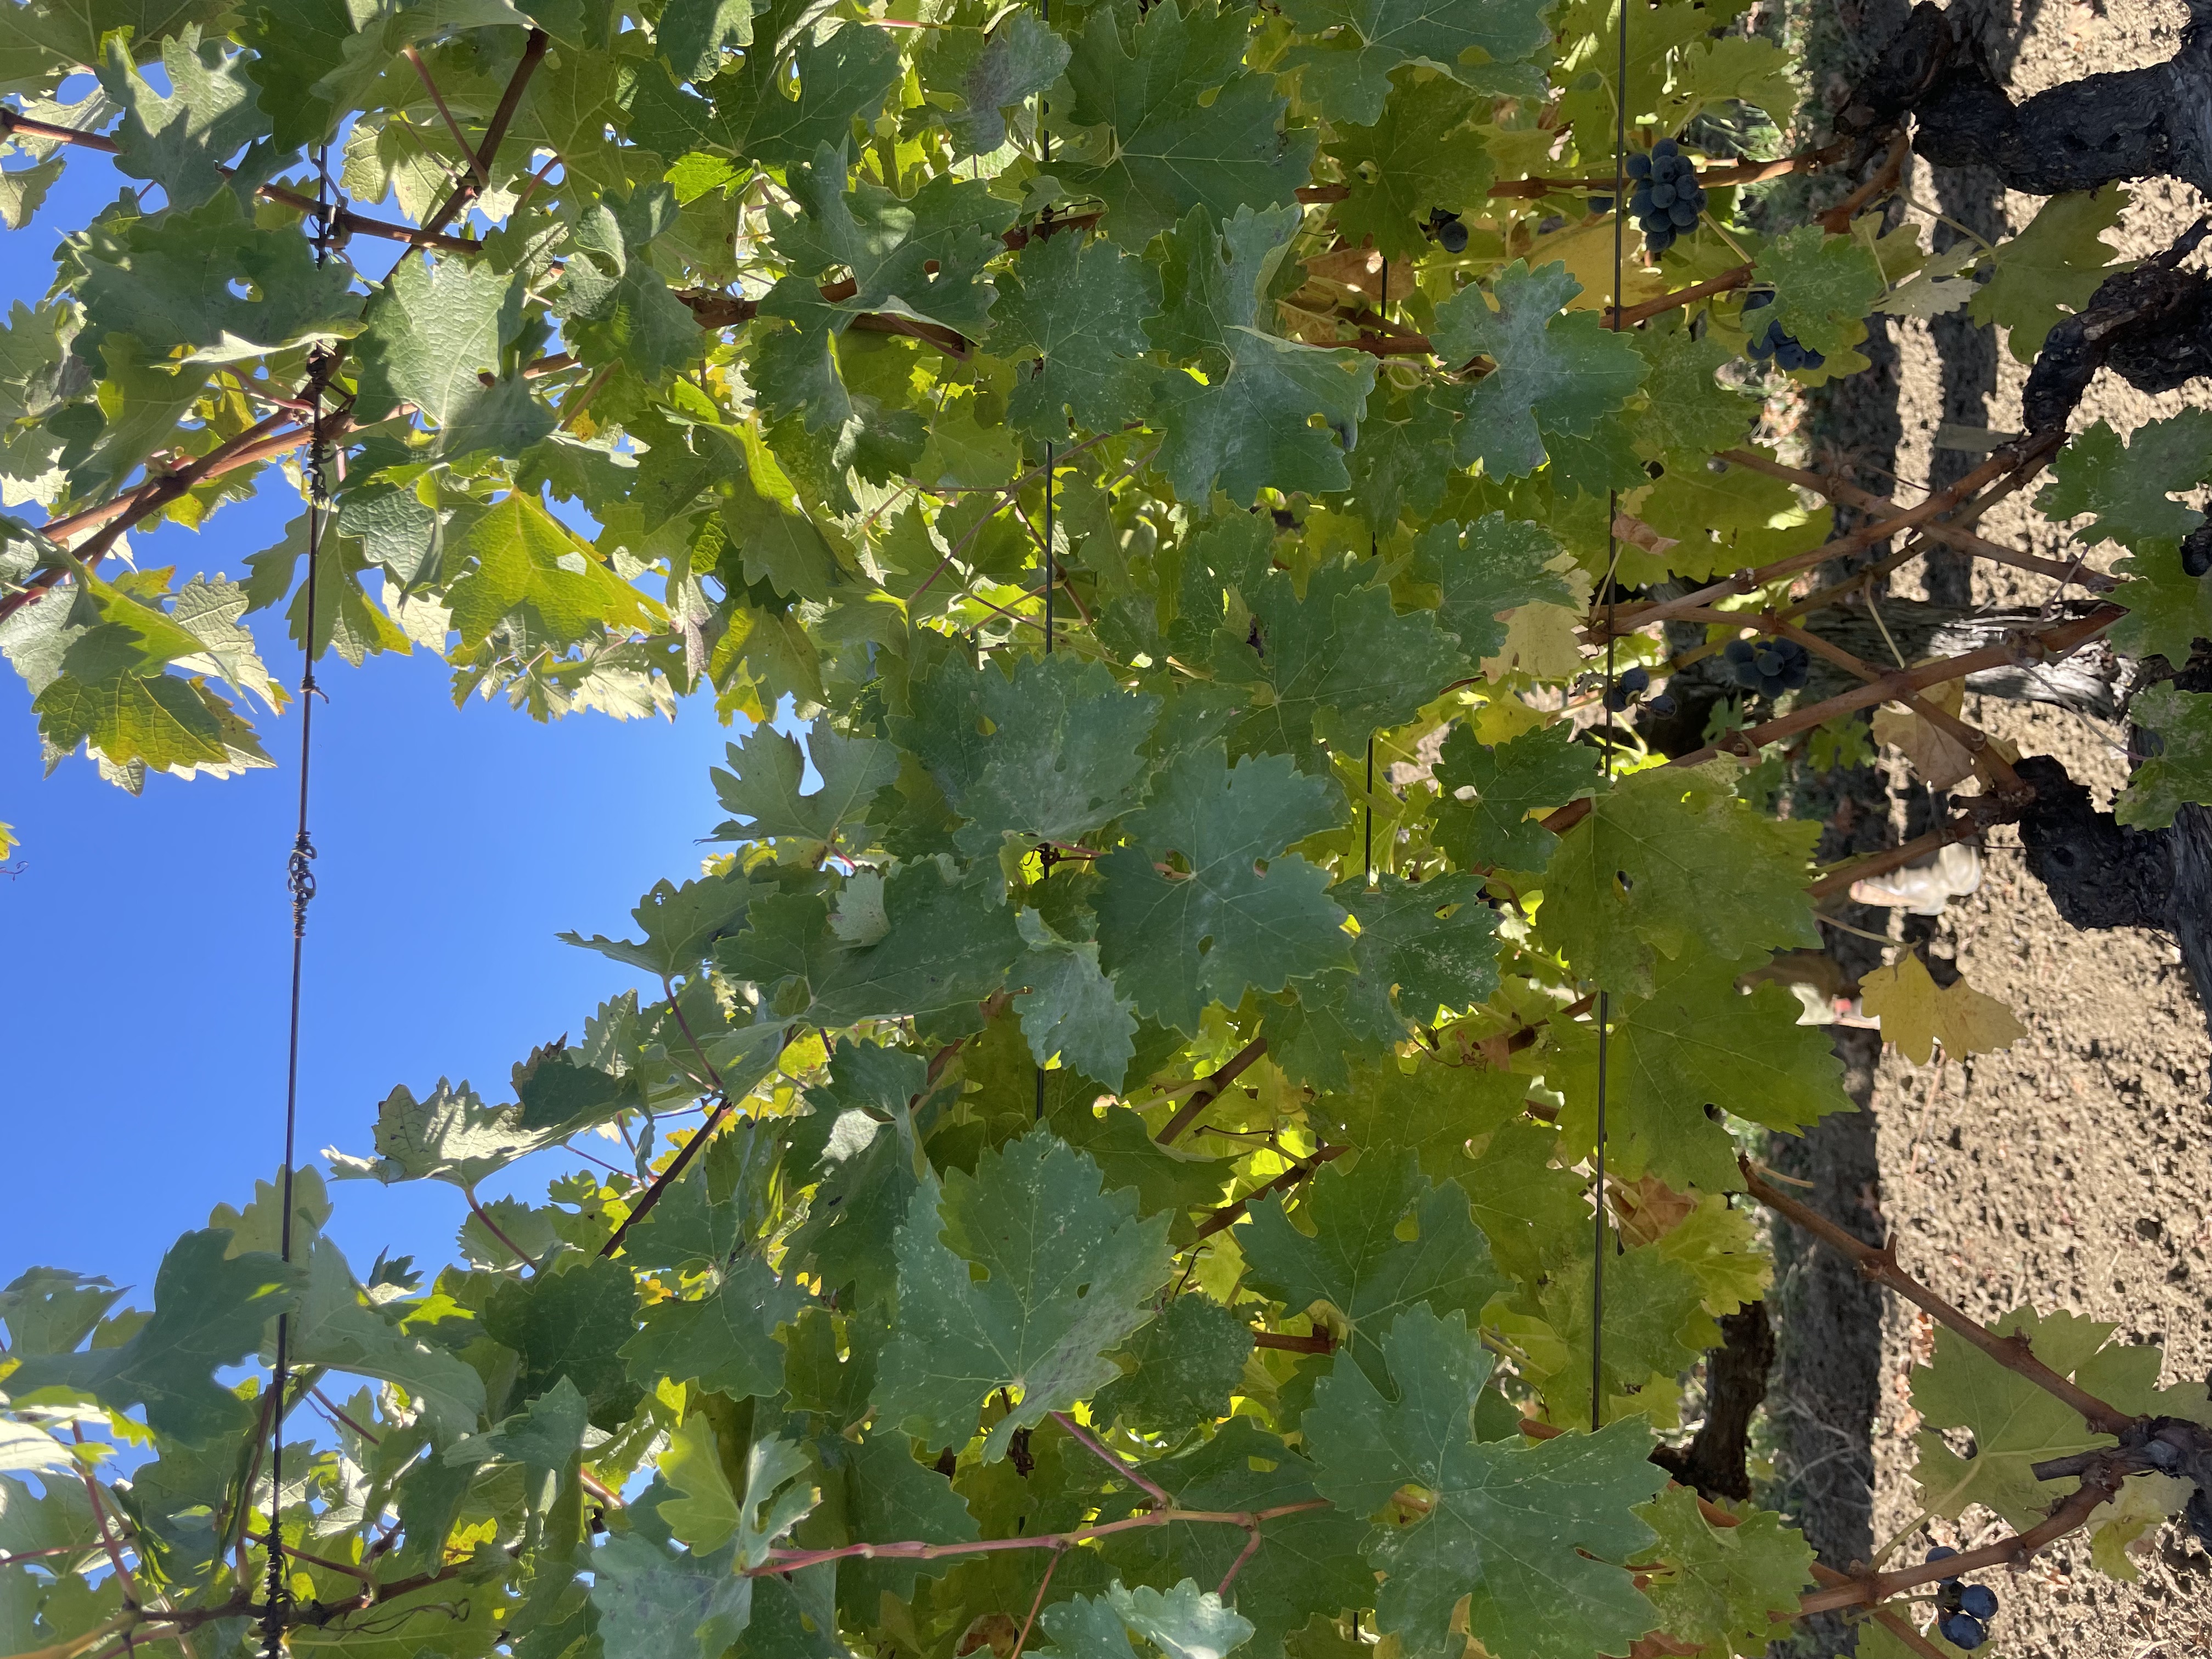
Label: No Virus